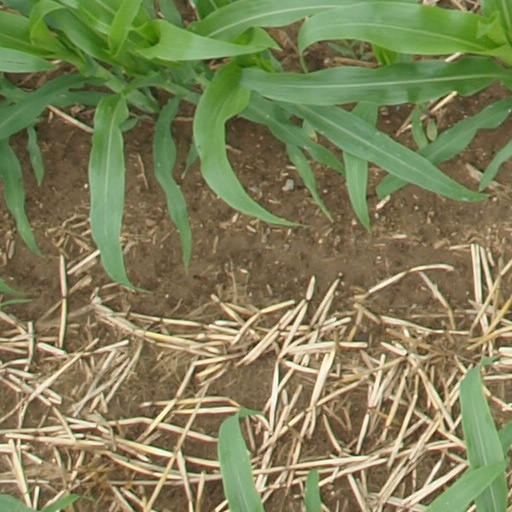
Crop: maize; corn